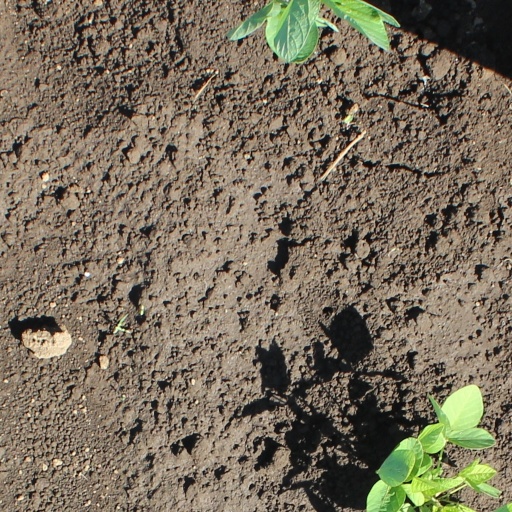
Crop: soybean